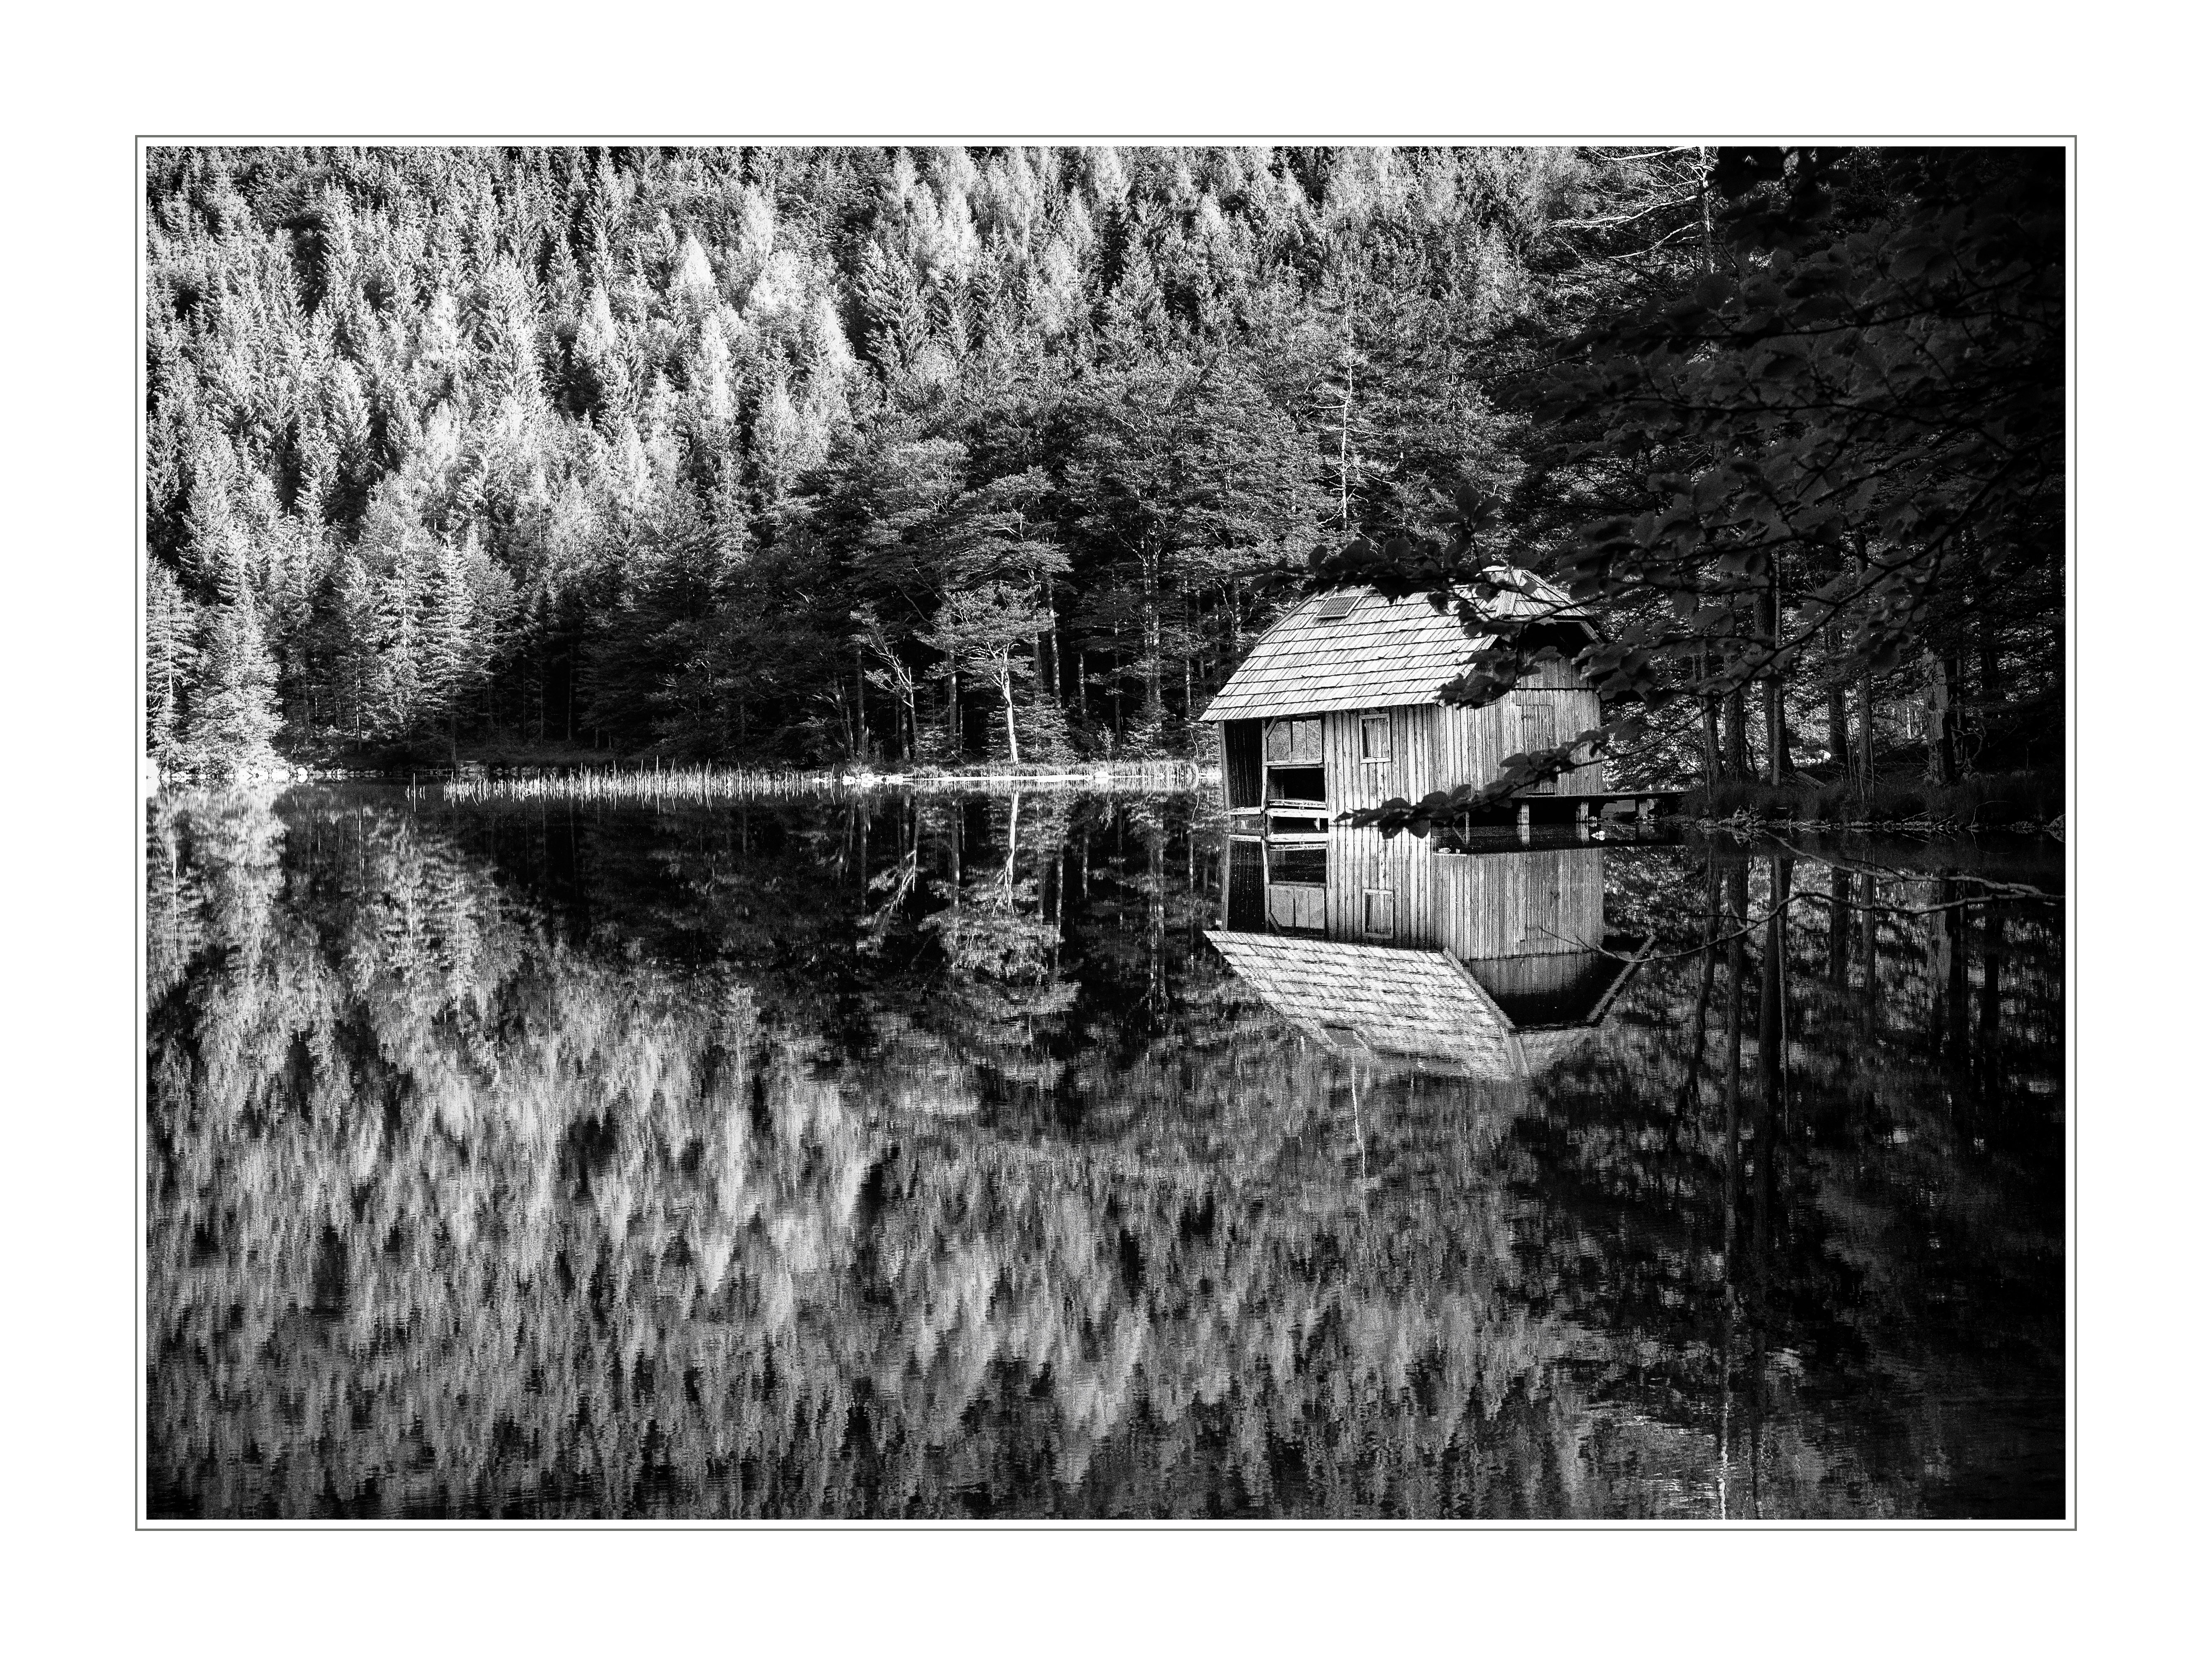
black and white, photography, monochrome, painting, sketch, drawing, text, photograph, at, osterreich, ebensee, modern art, ober sterreich, monochrome photography